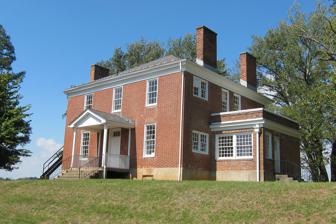
Building: Arnheim (Radford, Virginia)
Country: United States of America
Year built: 1840
Historic house in Virginia, United States United States historic place Arnheim U.S. National Register of Historic Places Virginia Landmarks Register Amhein, September 2012 Show map of Virginia Show map of the United States Location 40 Dalton Dr., Radford, Virginia Coordinates 37°8′11″N 80°34′8″W / 37.13639°N 80.56889°W / 37.13639; -80.56889 Area 1.1 acres (0.45 ha) Built 1838 ( 1838 ) –1840 Architectural style Federal, Greek Revival NRHP reference No. 02000589 VLR No. 126-0002 Significant dates Added to NRHP May 30, 2002 Designated VLR March 13, 2002, November 17, 2008 Arnheim is a historic plantation house located at Radford, Virginia . It was built between 1838 and 1840, and is a two-story, three-bay, Federal / Greek Revival –style brick dwelling. It is a symmetrical double-pile plan dwelling, 40 feet square, and sitting on a raised brick basement. In 1939, it was converted into a home economics annex for the adjacent Radford High School . Arnheim was built by Dr. John Blair Radford , for whom the City of Radford is named. The property also includes a documented contributing archaeological site . It was listed on the National Register of Historic Places in 2002. References